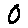
Label: 0